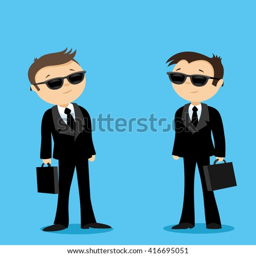
business man with sunglasses on a blue background .